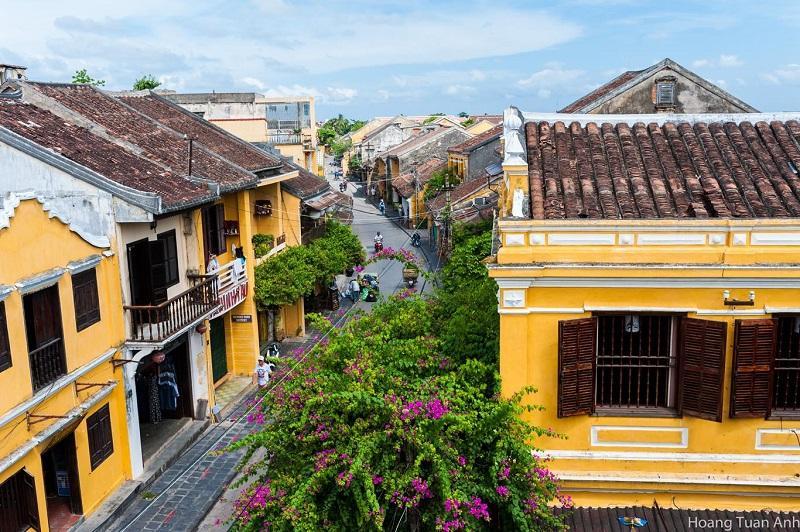
những ngôi nhà xếp san sát nhau trên khu phố